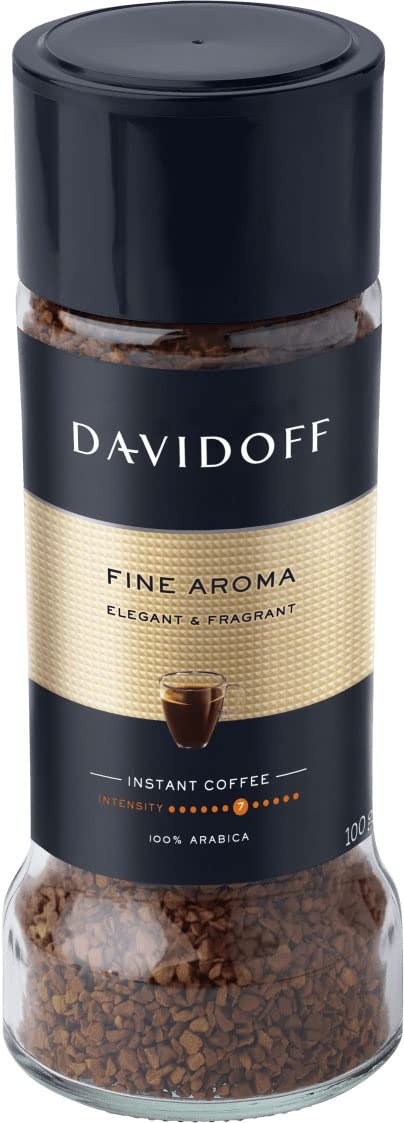
Item Name: Davidoff Café Fine Aroma Instant Coffee 3.5oz/100g (Pack of 6)
Bullet Point: Case of 6
Value: 21.0
Unit: Ounce

Price: 12.89